Art colony

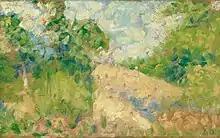
"Champs à Barbizon" ("Field in Barbizon"), an 1882 portrait by Georges Seurat of the countryside in France

Art colonies are organic congregations of artists in towns, villages and rural areas, who are often drawn to areas of natural beauty, the prior existence of other artists, art schools there, or a lower cost of living. They are typically mission-driven planned communities, which administer a formal process for awarding artist residencies. A typical mission might include providing artists with the time, space, and support to create, fostering community among artists, and providing arts education, including lectures and workshops.